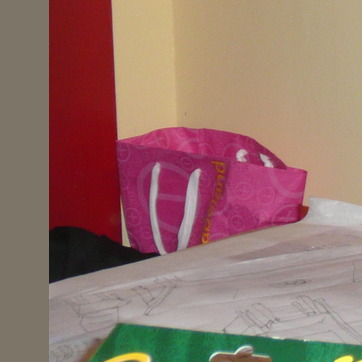
Material: plastic